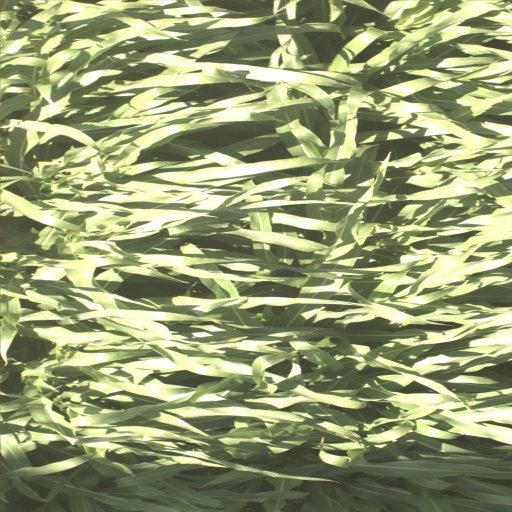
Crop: sorghum